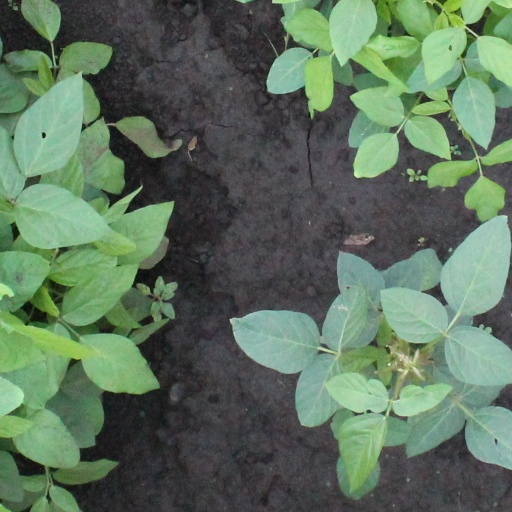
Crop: soybean